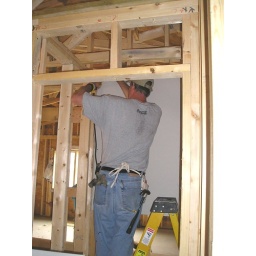
Brian and Terrie with the help of Gladys hung sheet rock in the electrical roomwhere the water heater and electrical panel will go.